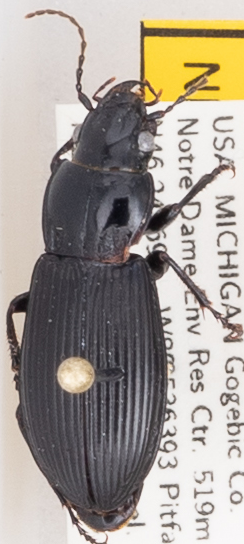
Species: Pterostichus melanarius melanarius
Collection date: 2018-07-25
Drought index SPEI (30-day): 0.458
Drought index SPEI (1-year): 0.866
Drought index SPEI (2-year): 2.09